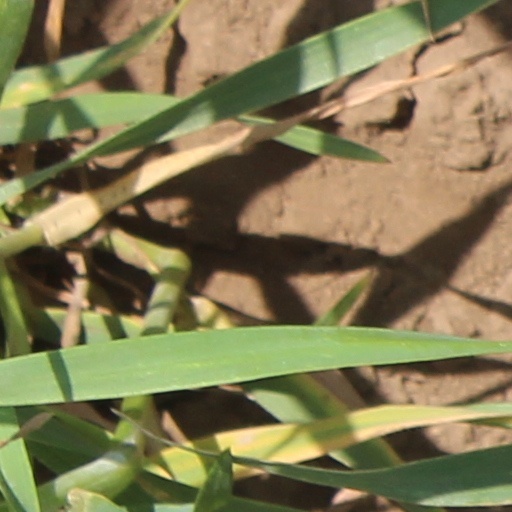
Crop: wheat